Water supply and sanitation in Israel

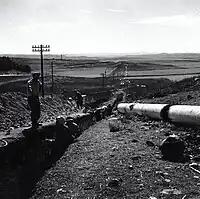
Laying water pipe to Jerusalem, c. 1946

Because the coastal plain had few water resources, Theodor Herzl already envisioned the transfer of water from the Jordan River to the coast for irrigation and drinking water supply. In 1937 the national water company Mekorot was created, more than a decade before the creation of the state of Israel. Among its achievements was the Shiloach Pipeline along the Burma Road to Jerusalem built during the 1948 Arab–Israeli War and a first pipeline to the Negev in 1955. Between 1953 and 1955 the United States Special Representative for Water in the Middle East, Eric Johnston, had negotiated the Jordan Valley Unified Water Plan to jointly develop the water resources of the Jordan River Basin between Israel, Lebanon, Syria and Jordan. The Johnston Plan was rejected by the Arab League, but Israel nevertheless abided by its water allocation under the plan. Mekorot began a Rain Enhancement program in 1961, increasing rainfall by 13–18%. A Brackish Water Pipeline to divert brackish ground water from the Sea of Galilee to the Lower Jordan was completed in 1965. The main water resources project at the time, however, was the transfer of water from the Sea of Galilee to the coast through the National Water Carrier in 1965. As a reaction to the construction of the pipeline, Lebanon, Syria and Jordan tried to divert the headwaters of the Jordan River. This was one of the events that increased tensions leading to the Six-Day War of 1967 during which Israel captured the West Bank and the Golan Heights.